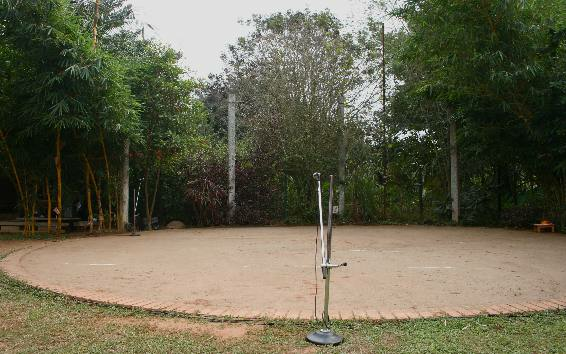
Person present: No